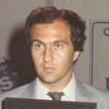
Age: 49